Fyodor Ozerov

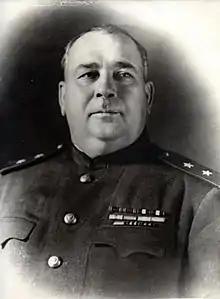
Ozerov, c. 1945

Fyodor Petrovich Ozerov (6 February 1899 – 18 November 1971) was a Soviet Army lieutenant general who held field army command during World War II.